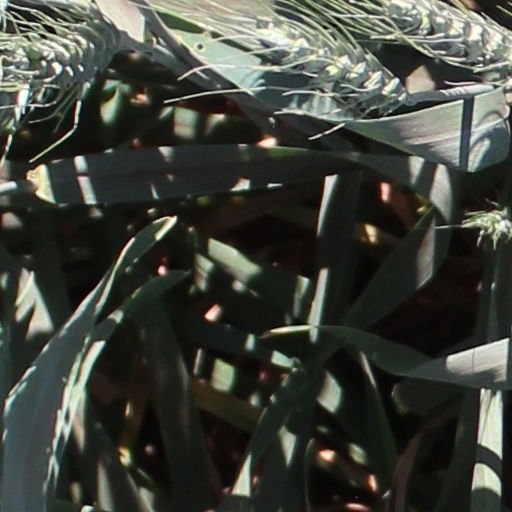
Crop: wheat